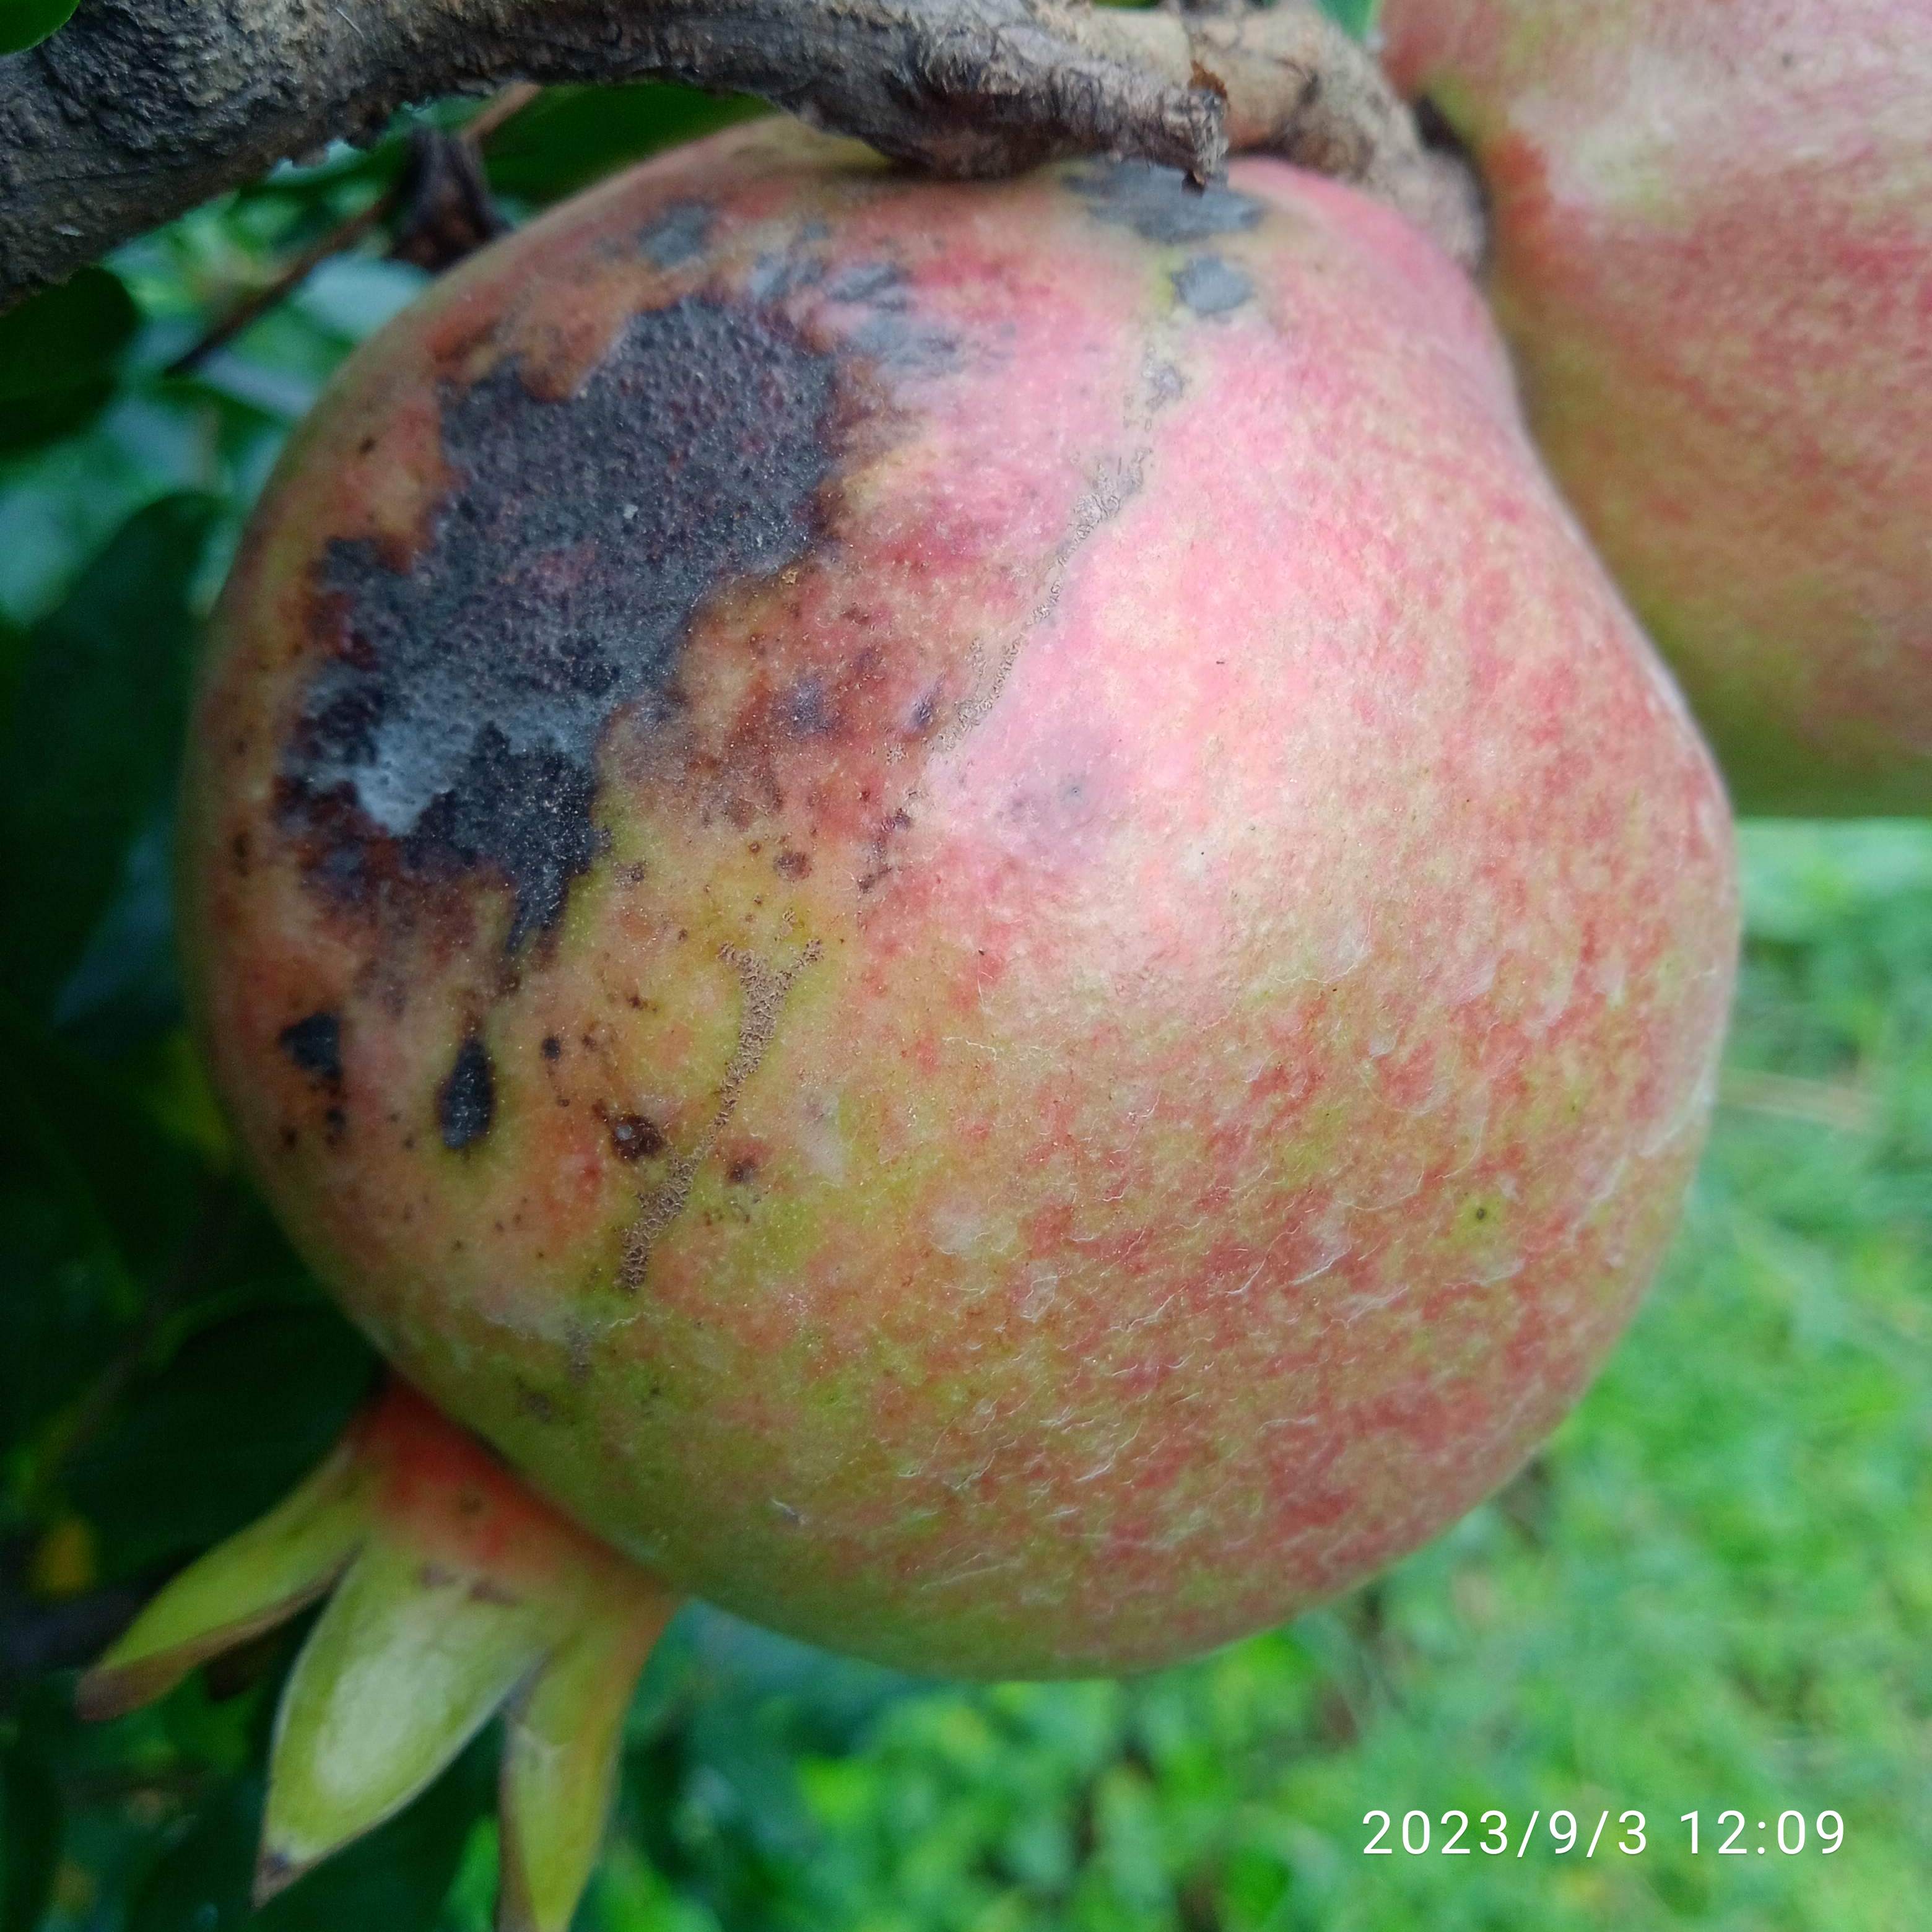
Label: Anthracnose